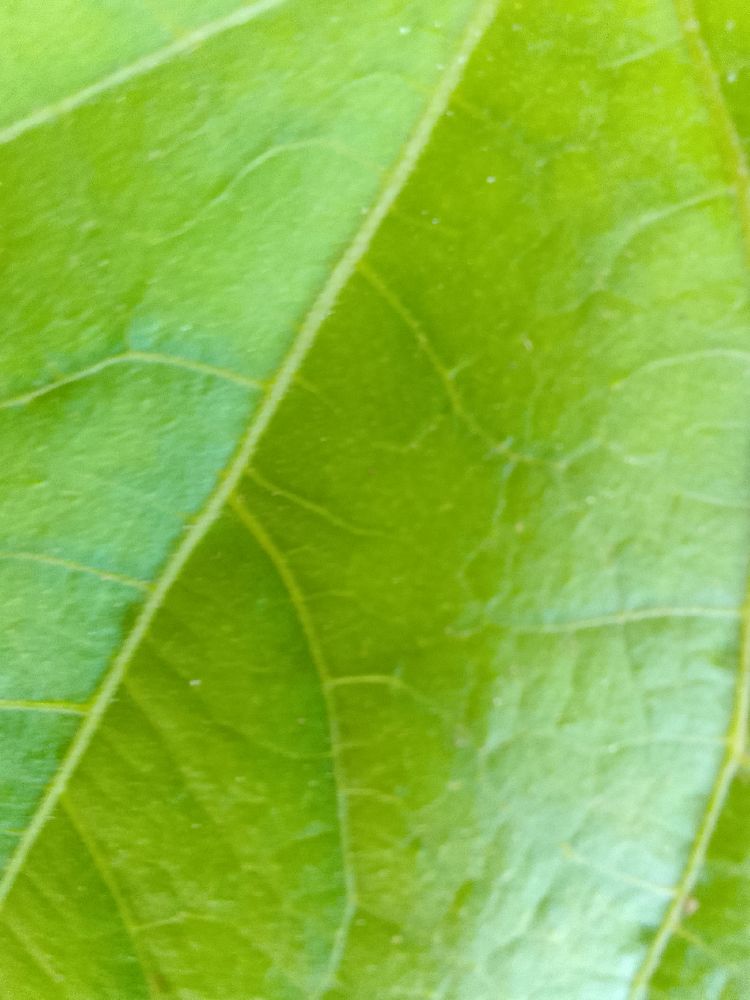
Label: healthy